Sanctum (2011 video game)

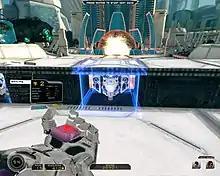
Bridge level with core in the background

The gameplay in "Sanctum" is divided into the building phase and the extermination phase. In the building phase, the player builds structures on a pre-defined grid, using the eight 'towers' chosen at the start of the level. These towers include stationary weapons, teleporters for the player's use, and pads that affect enemies moving over them. The player can also upgrade any of the three weapons equipped at the start. Building and upgrading both cost points, which are gained when enemies are killed.